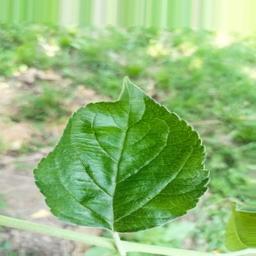
Label: Healthy